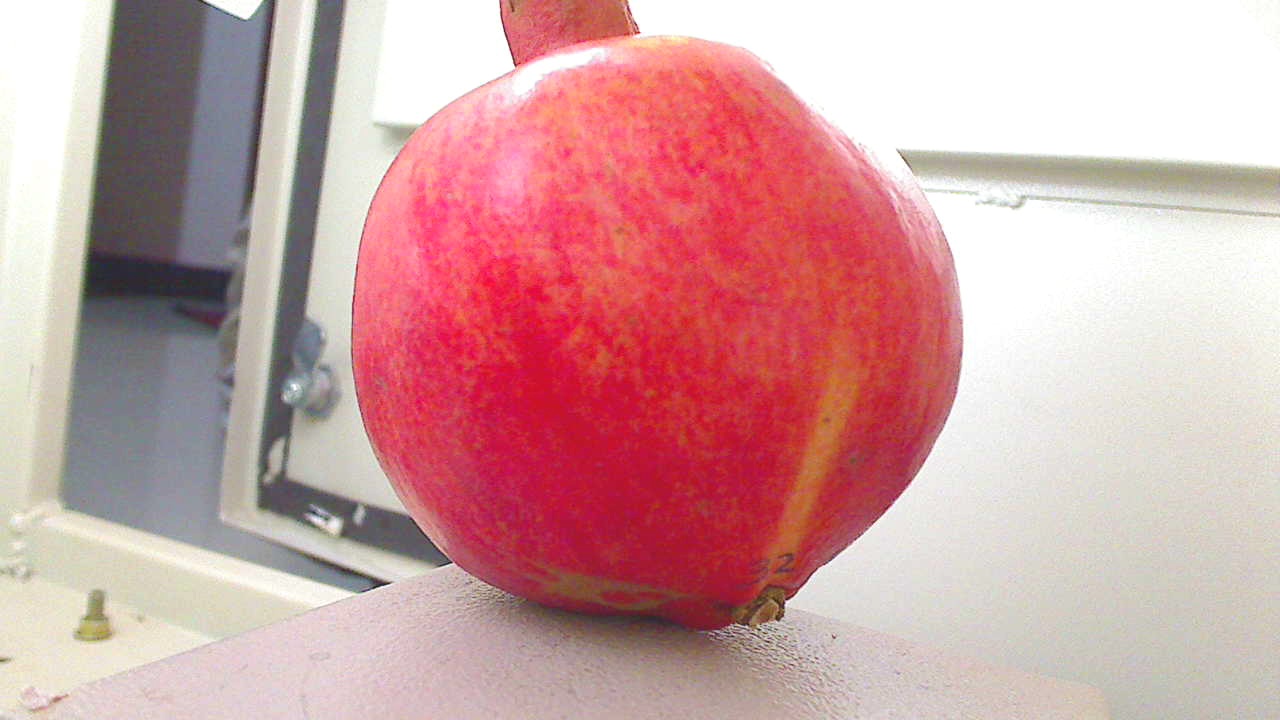
Grade: grade-1
Quality: quality-2